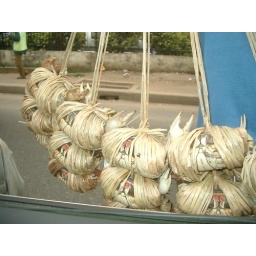
out of my car window in Lagos